Question: Please indicate a possible affordance area of baseball bat that can be used for swinging
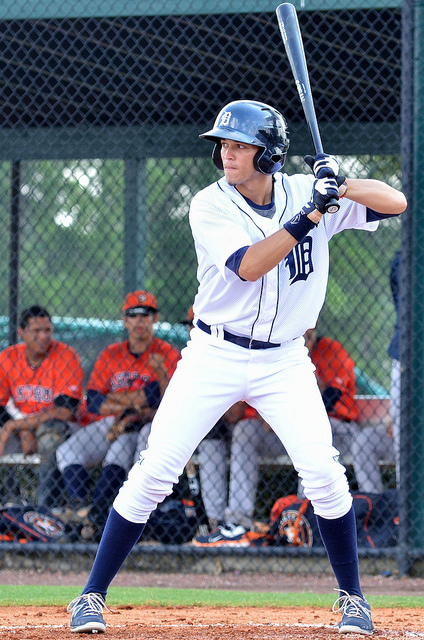
Answer: [299.931, 134.295, 351.402, 214.076]